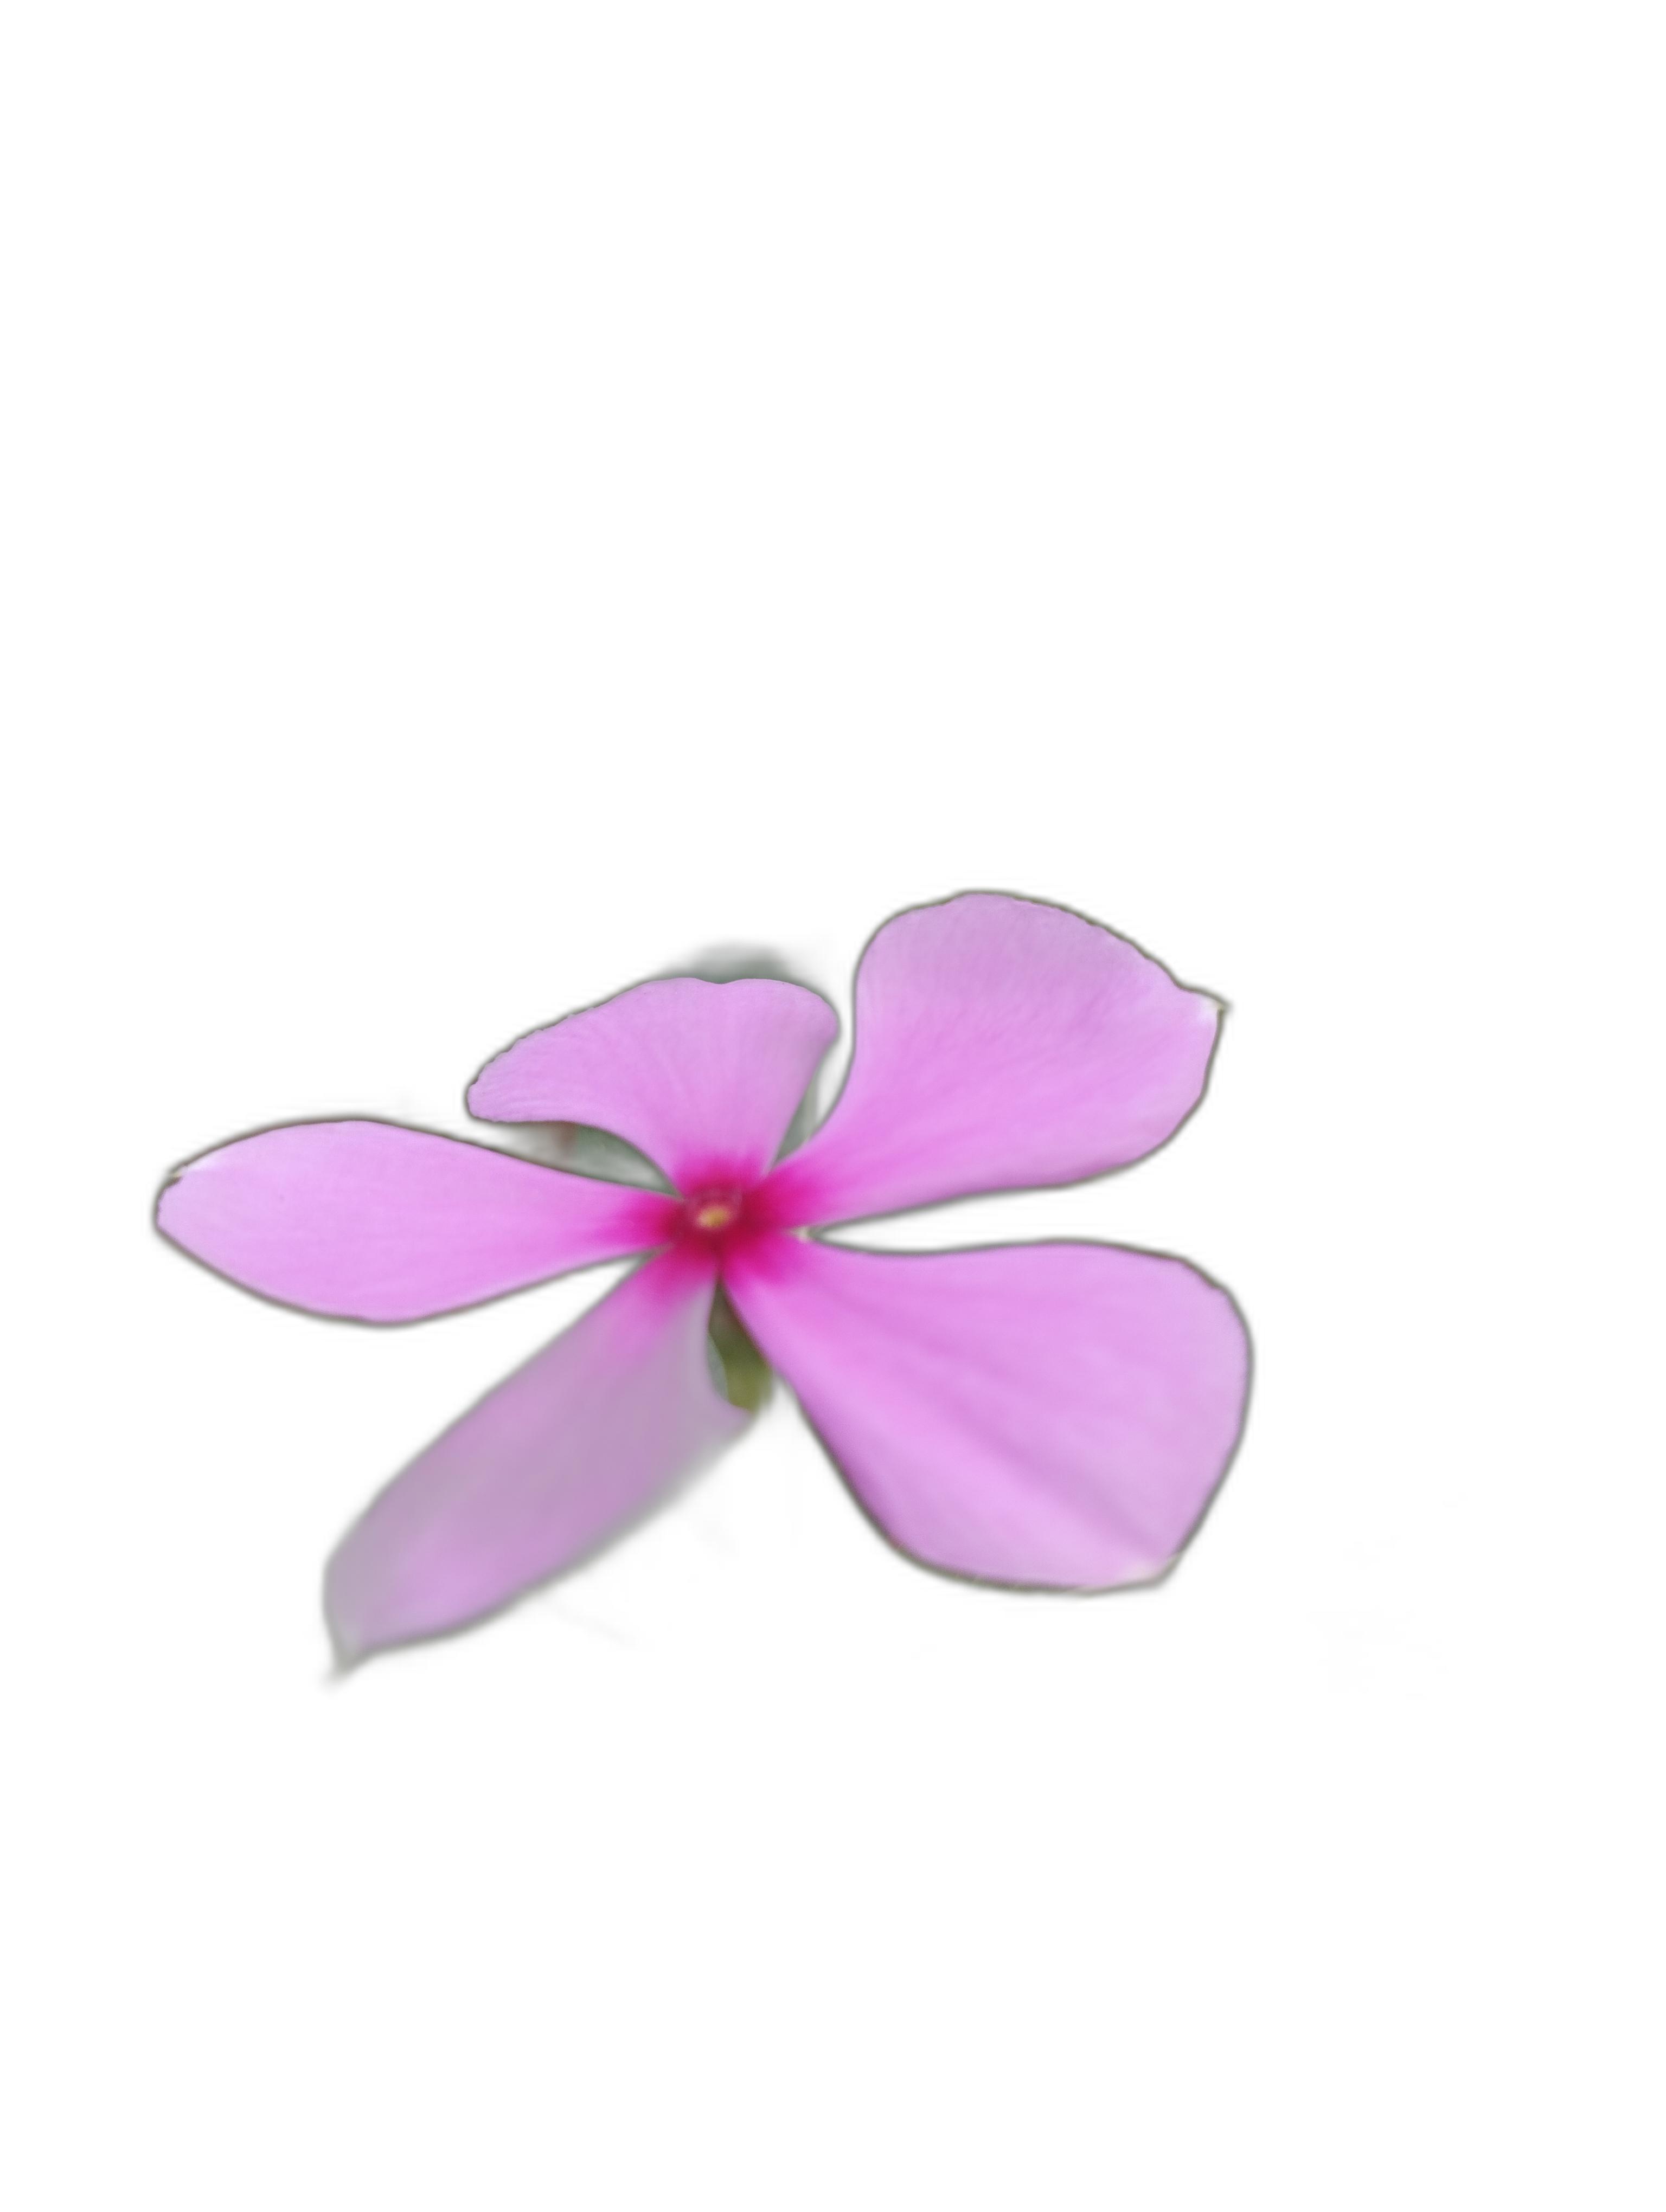
Label: Madagascar periwinkle